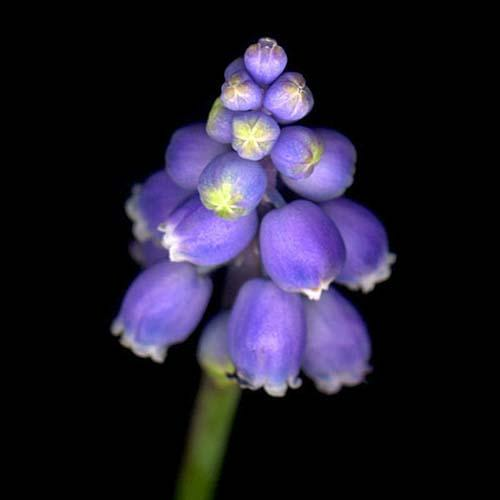
Flower: grape hyacinth